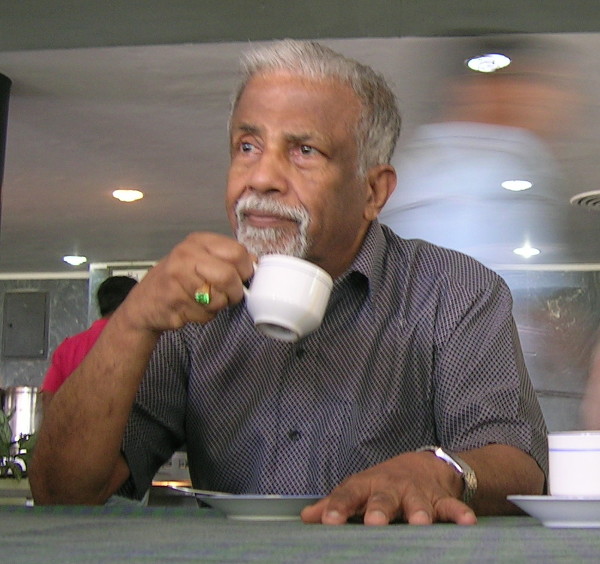
จอร์จ สุทรรศน์

Infobox scientist|name=จอร์จ สุทรรศน์George Sudarshan|image=ECG_Sudarshan.jpg|image_size=245px|caption=จอร์จ สุทรรศน์ในปี 2009 ที่มุมไบ|birth_date=nowrap||death_date=nowrap||birth_place=ติรุวิตางกูร์|death_place= รัฐเท็กซัส|nationality=|alma_mater=มหาวิทยาลัยมัทราสมหาวิทยาลัยโรเชสเตอร์|doctoral_advisor=รอเบิร์ต มาร์ชัก|doctoral_students=|known_for=แสงอาพันธ์ตัวแทนพีของสุทรรศน์–เกลาเบอร์ทฤษฎี V-Aแทคีออนปรากฏการณ์ควอนตัมซีนอน|footnotes=|field=ฟิสิกส์ทฤษฎี|work_institution=|prizes=
เอนนากกัล จานฑี จอร์จ สุทรรศน์ (, , , 16 กันยายน 1931 – 13 พฤษภาคม 2018) เป็น ฟิสิกส์ทฤษฎี|นักฟิสิกส์ทฤษฎี เกิดที่ประเทศอินเดีย|อินเดีย และเป็นศาสตราจารย์ที่มหาวิทยาลัยเท็กซัส ออสติน|มหาวิทยาลัยเทกซัส
สุทรรศน์ได้สร้างคุณูปการมากมายในสาขาฟิสิกส์เชิงทฤษฎี เช่น แสงอาพันธ์, , ทฤษฎี VA, แทคีออน, ปรากฏการณ์ควอนตัมซีนอน, และ , ทฤษฎีบทสปิน–สถิติ, เมทริกซ์ความหนาแน่น เป็นต้น ผลงานของเขายังรวมไปถึงด้านความสัมพันธ์ตะวันออก–ตะวันตก ปรัชญา และศาสนา อีกด้วย
== ชีวประวัติ ==
สุทรรศน์เกิดที่ ติรุวิตางกูร์|อาณาจักรติรุวิตางกูร์ (ปัจจุบันคือรัฐเกรละ ประเทศอินเดีย) เขาเติบโตในครอบครัวศาสนาคริสต์|คริสเตียน นิกายโทมัส แต่ละทิ้งศาสนาคริสต์ในปี 1954 เมื่อเขาแต่งงานกับลลิถา เพื่อนร่วมชั้นซึ่งนับถือศาสนาฮินดู สุทรรศน์ถือว่าตนเองเป็นฮินดูนิกายเวทานตะ เขาอ้างถึงความไม่ลงรอยกันเกี่ยวกับมุมมองของเขาที่มีต่อพระเจ้าและการขาดประสบการณ์ทางวิญญาณเป็นเหตุผลในการออกจากศาสนาคริสต์ ลลิถาภรรยาของเขาเสียชีวิตในปี 1990 ทั้งสองมีบุตรชายด้วยกันสามคน
เขาได้เข้าศึกษาที่วิทยาลัยโกฏฏายัม และสำเร็จการศึกษาด้วยเกียรตินิยมจาก มหาวิทยาลัยคริสเตียนมัทราส ในปี 1951 และในปี 1952 เขาได้รับปริญญาโท จากมหาวิทยาลัยมัทราส เขาย้ายไปที่สถาบันวิจัยพื้นฐานฏาฏา (TIFR) ซึ่งเขาทำงานร่วมกับโหมี ชหางคีร์ ภาภา เป็นเวลาช่วงสั้น ๆ จากนั้นเขาจึงได้เข้าศึกษาที่มหาวิทยาลัยโรเชสเตอร์ ในนิวยอร์ก ซึ่งเขาได้เป็นนักศึกษาระดับบัณฑิตศึกษาภายใต้ รอเบิร์ต มาร์ชัก เขาได้รับปรัชญาดุษฎีบัณฑิต|ปริญญาเอก จากมหาวิทยาลัยโรเชสเตอร์ในปี 1958 จากนั้นจึงย้ายไปที่ มหาวิทยาลัยฮาร์วาร์ด ซึ่งเขาได้ทำงานเป็นเพื่อนร่วมงานหลังปริญญาเอกร่วมกับจูเลียน ชวิงเงอร์
== อ้างอิง ==
หมวดหมู่:บุคคลที่เสียชีวิตในปี พ.ศ. 2561
หมวดหมู่:บุคคลที่เกิดในปี พ.ศ. 2474
หมวดหมู่:บุคคลจากรัฐเกรละ
หมวดหมู่:ชาวอินเดียในสหรัฐ